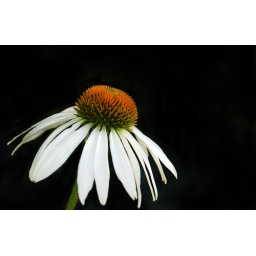
A white cone flower in my garden.